CycleBeads

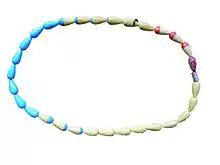
A CycleBeads birth control chain, used for a rough estimate of fertility based on days since menstruation

CycleBeads is a visual tool that was developed by the Institute for Reproductive Health at Georgetown University. This device helps women use the Standard Days Method, a fertility awareness-based family planning method. The sole manufacturer is a US for-profit company, Cycle Technologies.